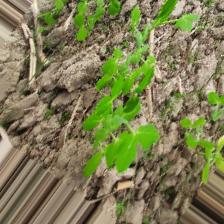
Label: Normal